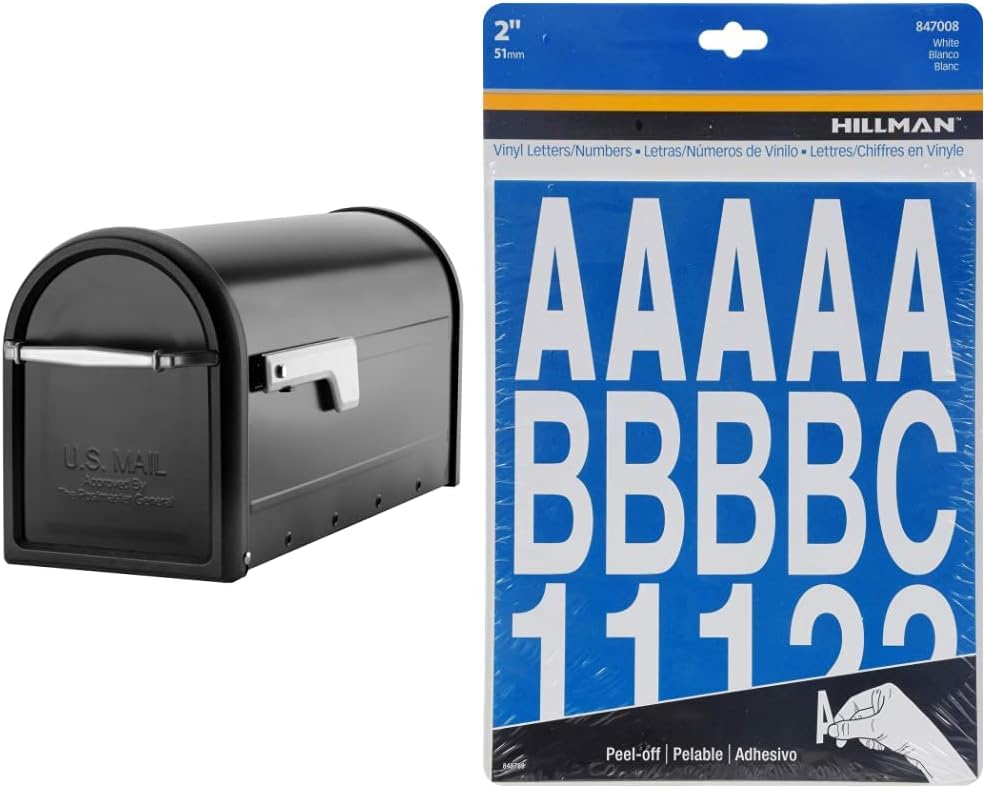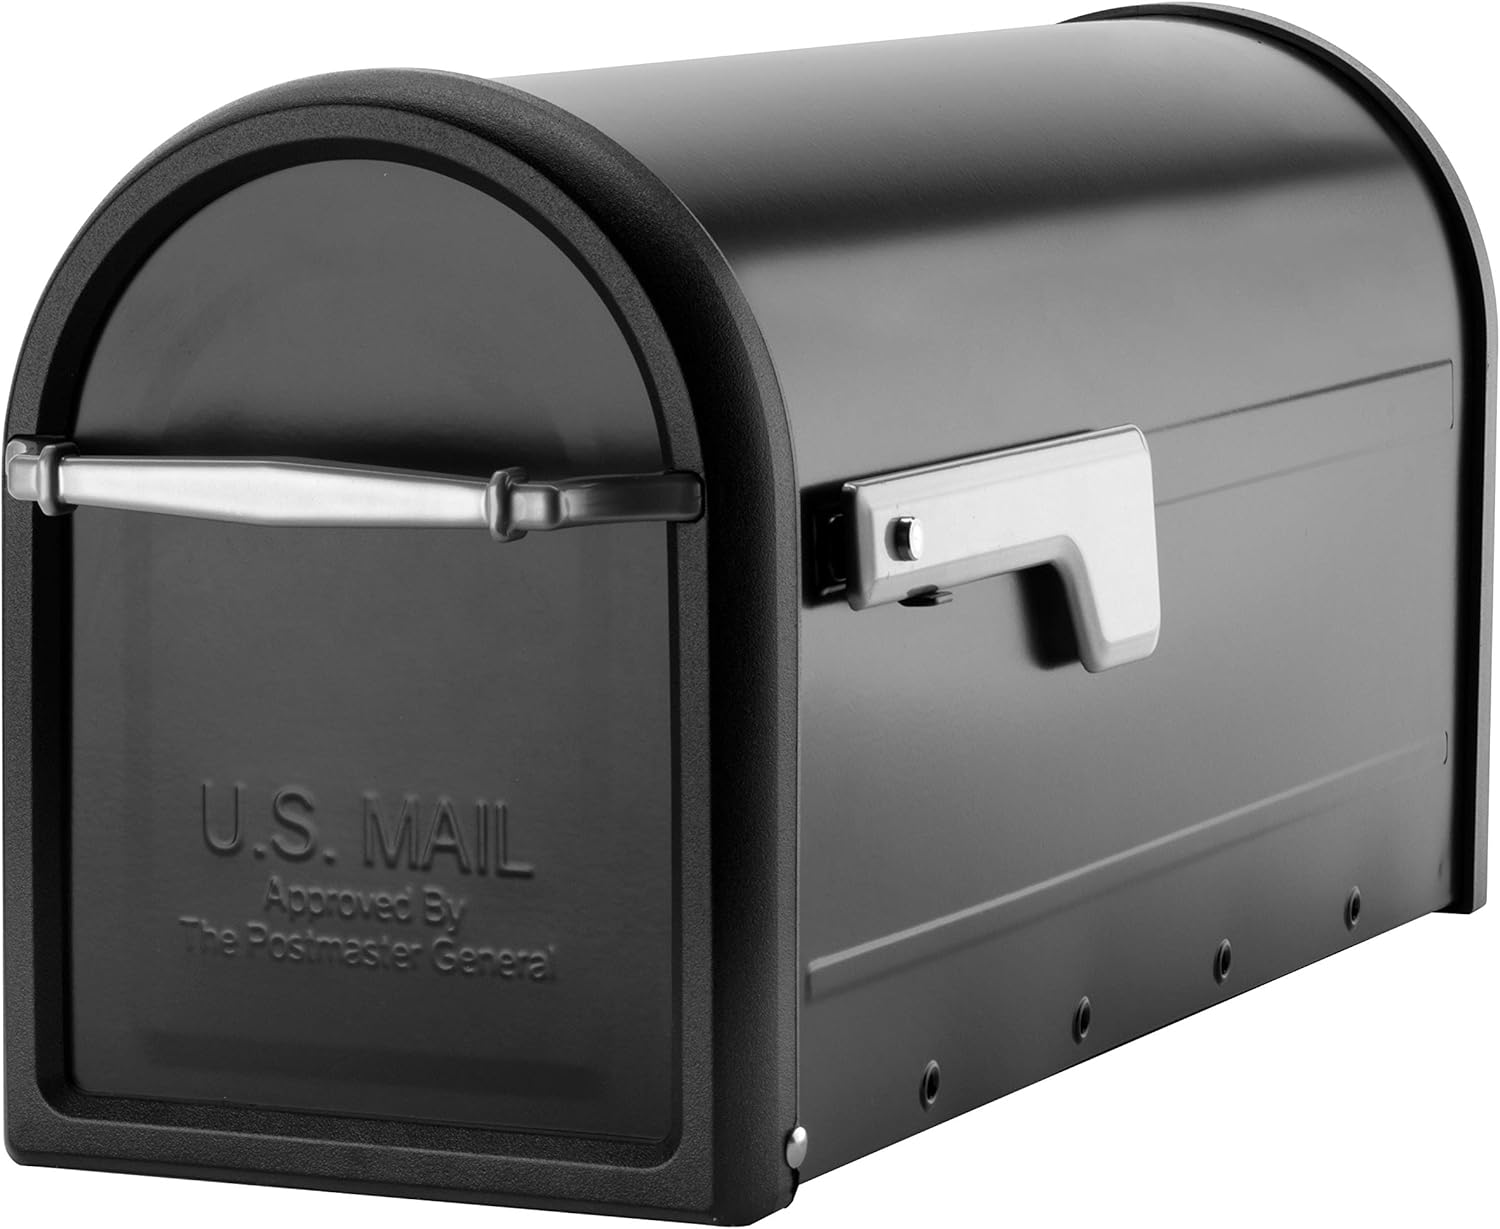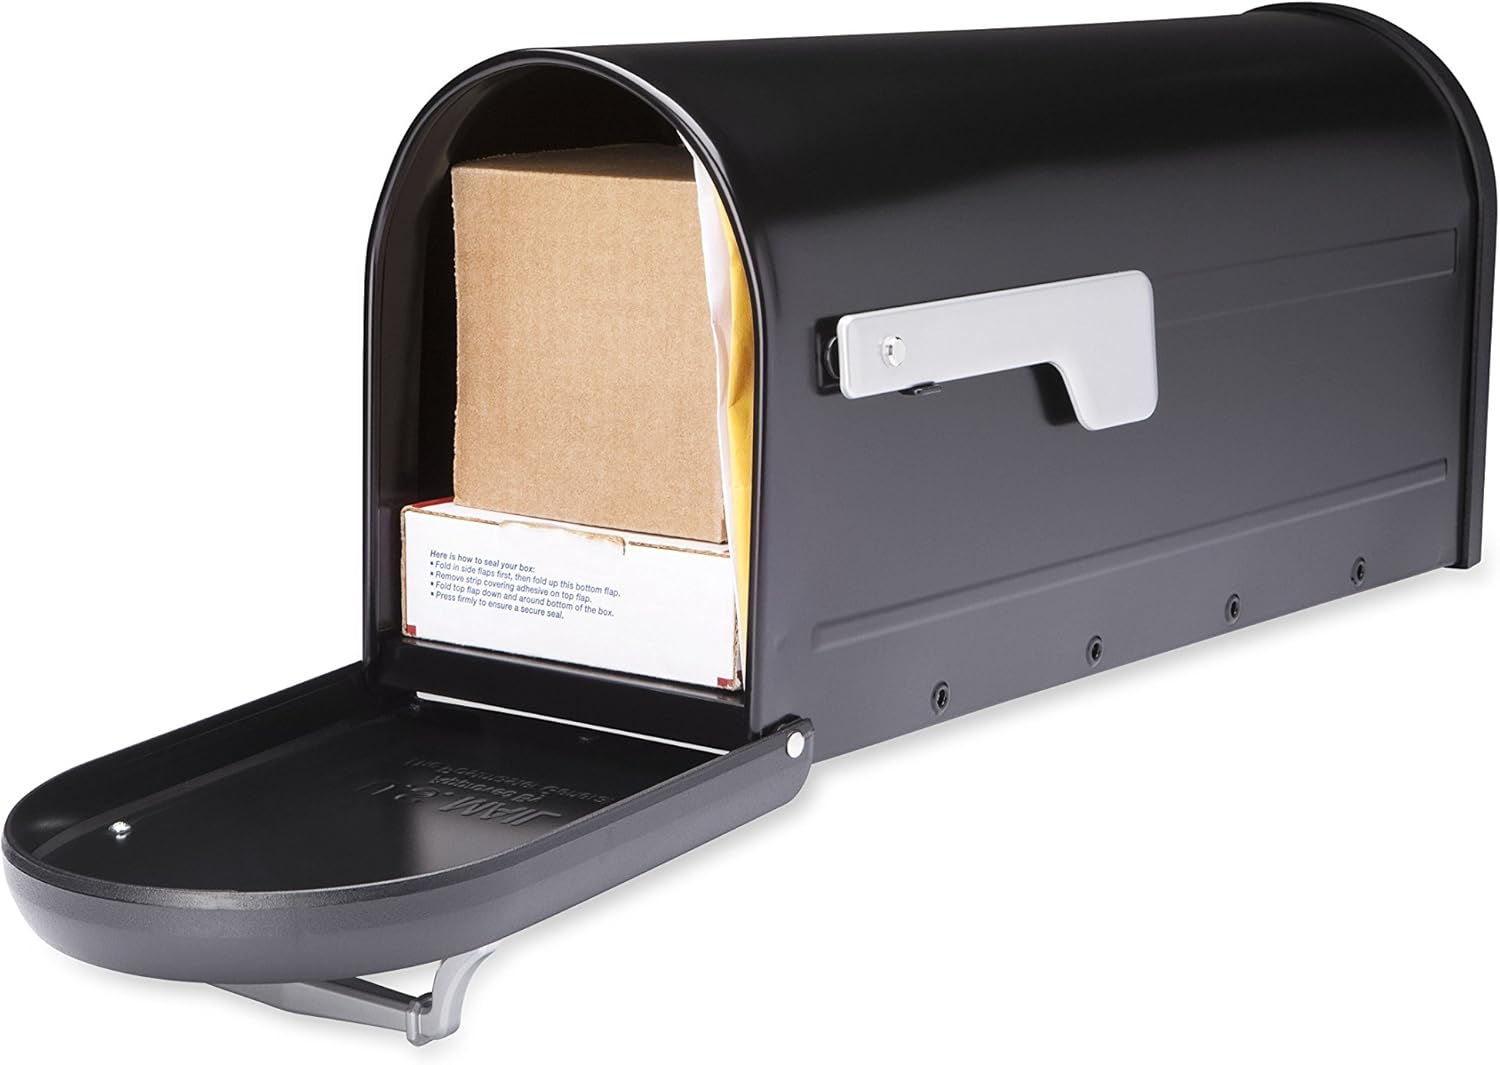
Architectural Mailboxes 8950B-10 Chadwick Postmount Mailbox, Large, Black & The Hillman Group 847008 Die-Cut Letters/Numbers Kit, White, 2-Inch
Category: Tools & Home Improvement
Architectural Mailboxes 8950B-10 Chadwick Postmount Mailbox, Large, BlackArchitectural Mailboxes' Chadwick mailbox is durably made from galvanized steel for longevity then fully powder coated in a black finish with contrasting nickel flag. The Chadwick is equipped with an attractive cast aluminum handle and textured molded resin frame.The Hillman Group 847008 Die-Cut Letters/Numbers Kit, White, 2-InchThe Hillman Sign Center offers the convenience of packaged letters and numbers kits. Choose from several sizes in multiple color combinations; gold on a black mylar background, black on a white vinyl background or black on a silver reflective mylar background.The Hillman Sign Center offers the convenience of packaged letters and numbers kits. Choose from several sizes in multiple color combinations; gold on a black mylar background, black on a white vinyl background or black on a silver reflective mylar background.
Features: Product 1: Steel reinforced opening resists abuse | Product 1: Cast aluminum handle | Product 1: Fully powder coated inside and out | Product 1: Durable galvanized steel for longevity | Product 2: Vinyl letters and numbers | Product 2: Self adhesive | Product 2: Use in the home or workplace | Product 2: Die-Cut characters are 2" in size